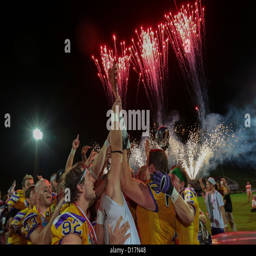
the team of sports team celebrates their victory in finals